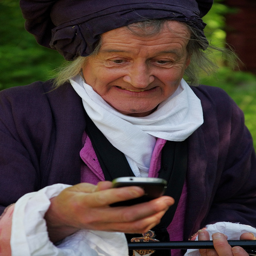
A man in several layers of clothing looking at a phone
A woman in black jacket holding a cellphone.
The old man in purple robes is using a cell phone.
A man who is looking at his cell phone.
An old woman holding a cell phone and looking at it.